Public health

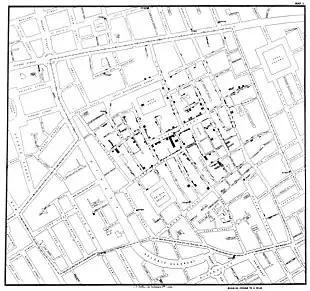
Early epidemiologist John Snow mapped clusters of cholera cases in London.

From the beginnings of human civilization, communities promoted health and fought disease at the population level. Definitions of health as well as methods to pursue it differed according to the medical, religious and natural-philosophical ideas groups held, the resources they had, and the changing circumstances in which they lived. Yet few early societies displayed the hygienic stagnation or even apathy often attributed to them. The latter reputation is mainly based on the absence of present-day bioindicators, especially immunological and statistical tools developed in light of the germ theory of disease transmission.